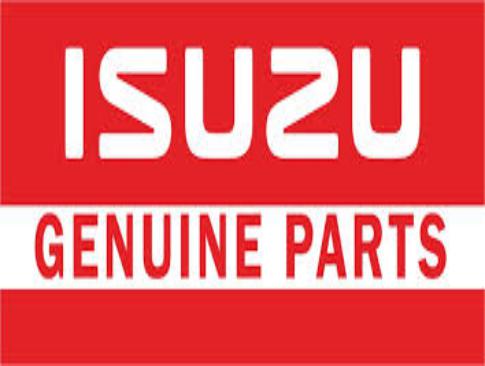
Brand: Isuzu-1
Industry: Transportation